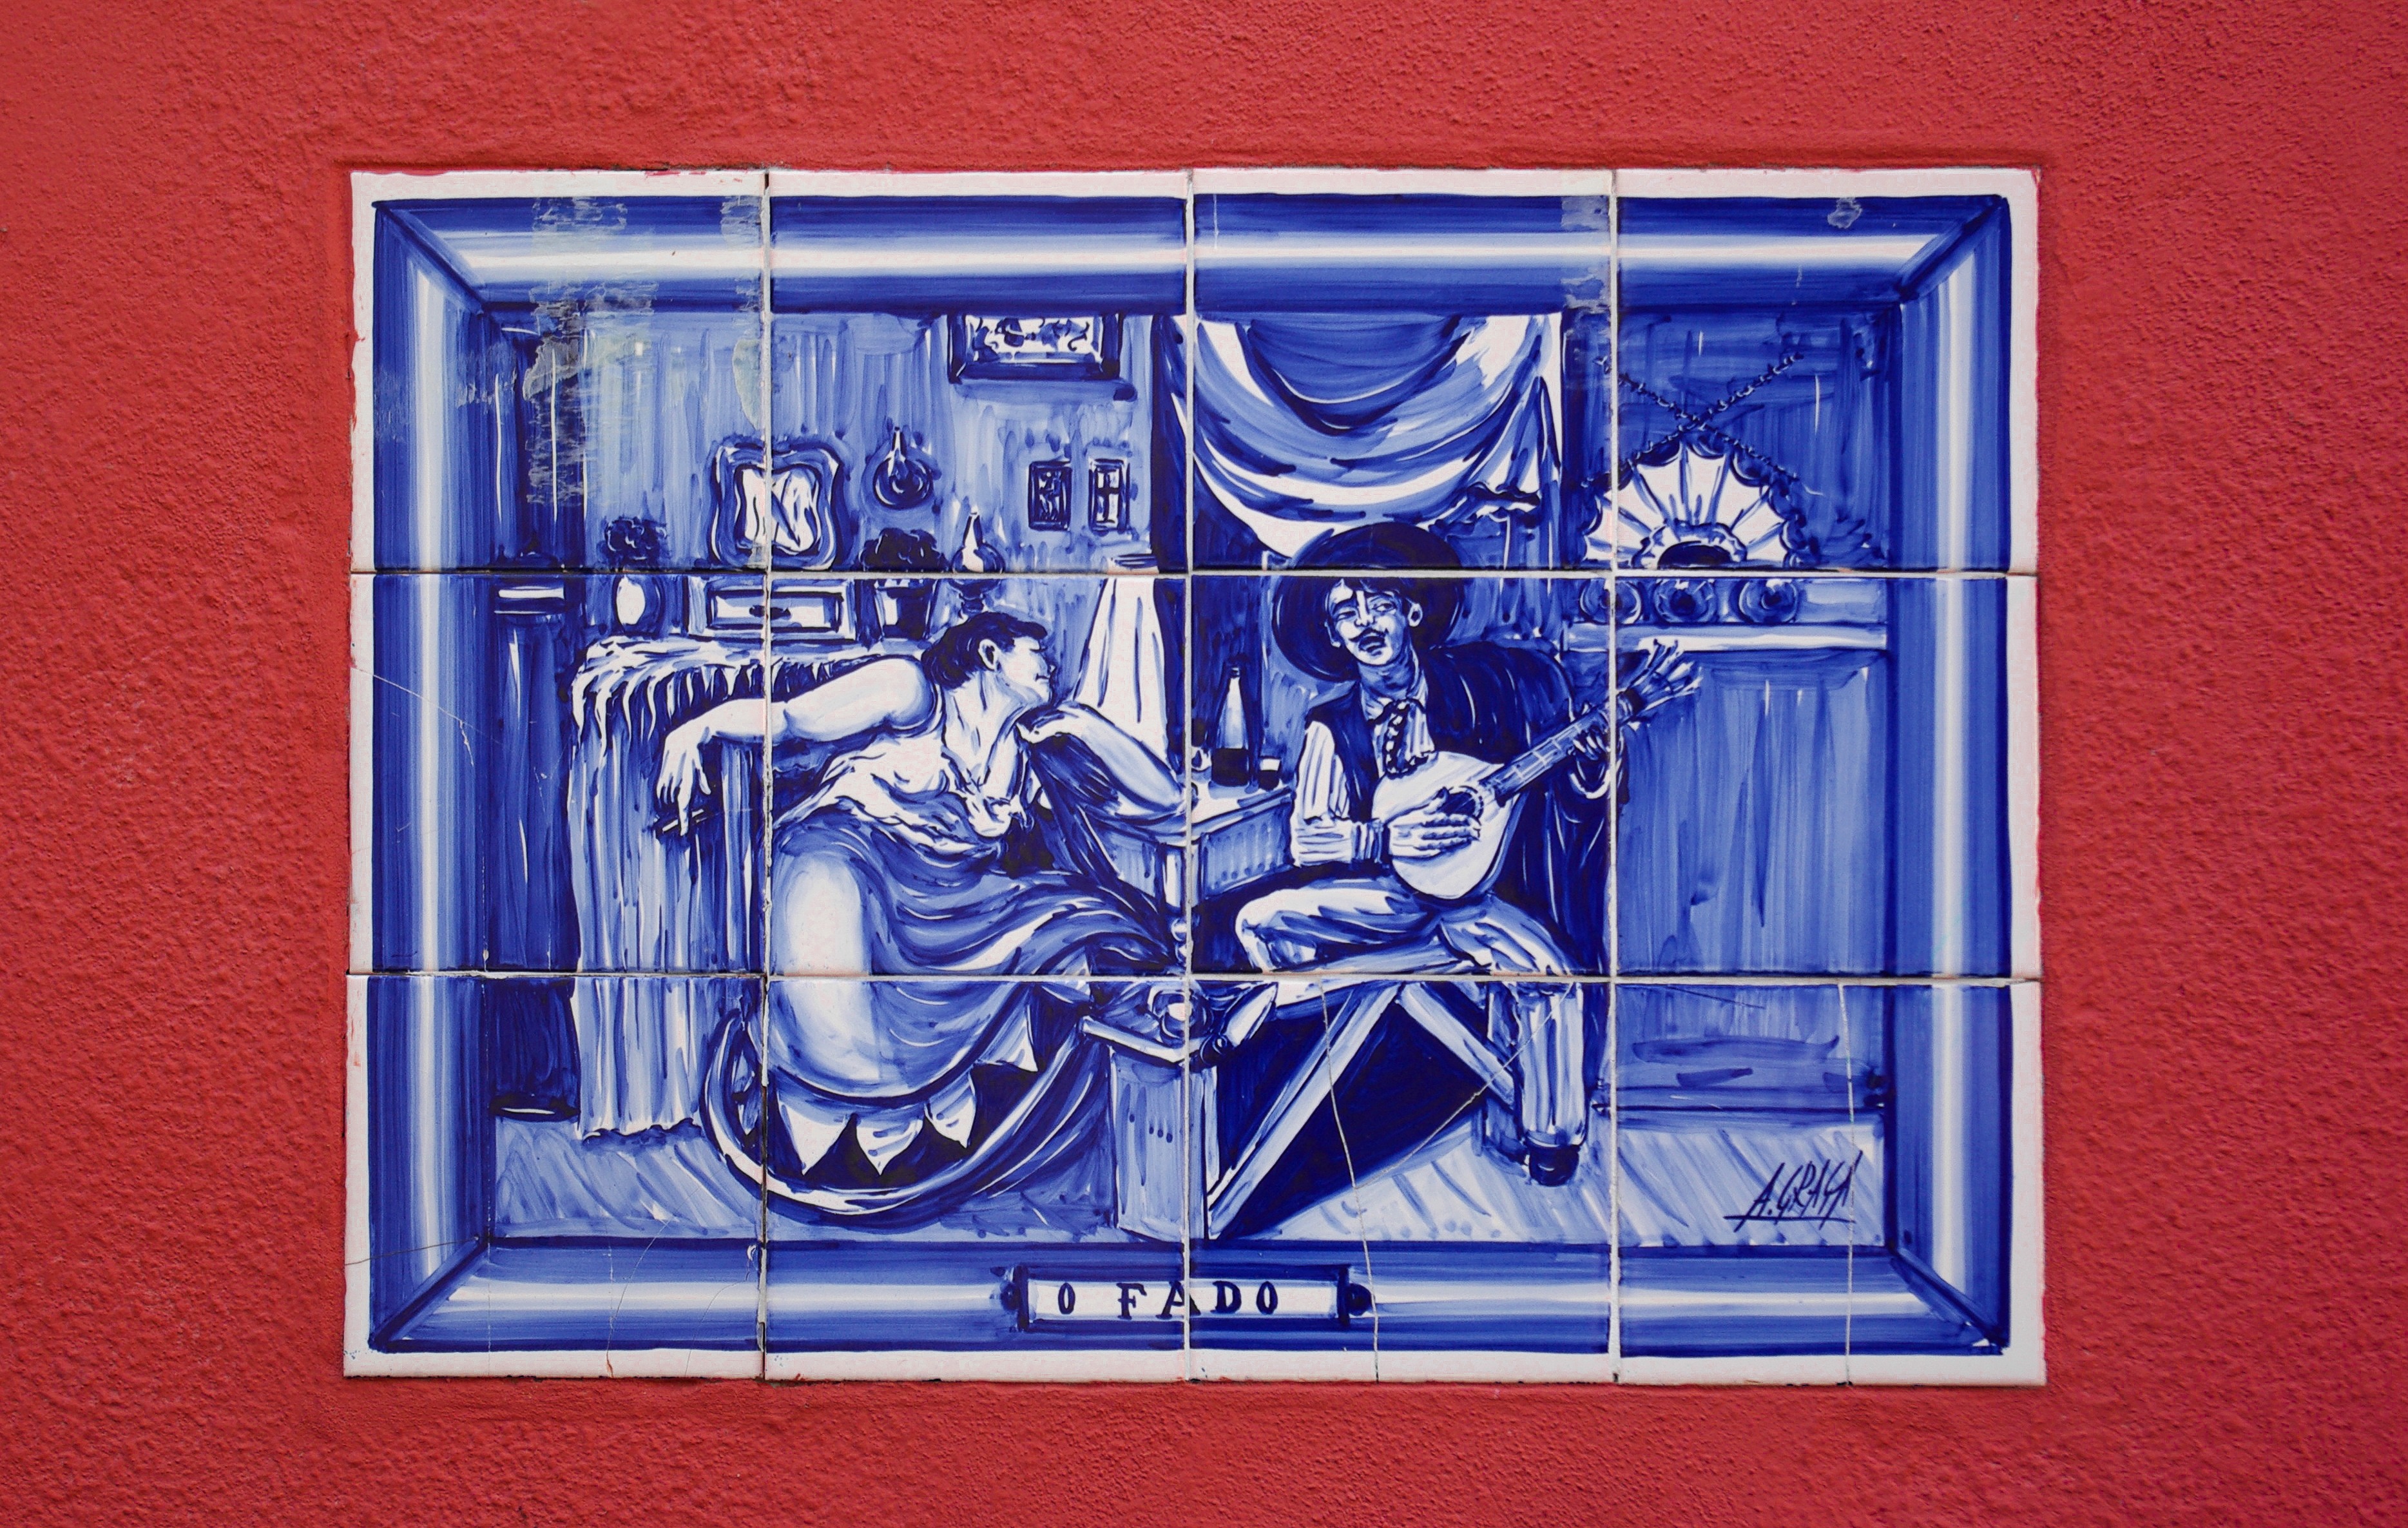
window, glass, number, blue, historic, signage, art, illustration, portugal, picture frame, lisboa, lisbon, alfama, modern art